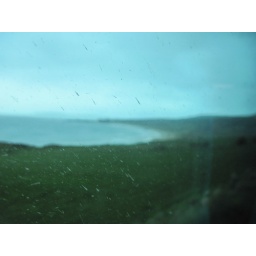
Tuesday, April 5 in Northern Ireland. County Antrim, Bushmill's Distillery, the Giant's Causeway and the coast of Northern Ireland by bus